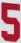
Number: 5